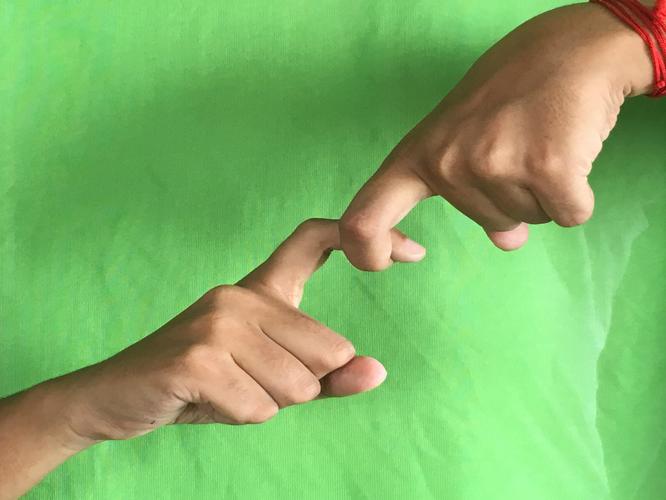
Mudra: Pasha
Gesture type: double_hand